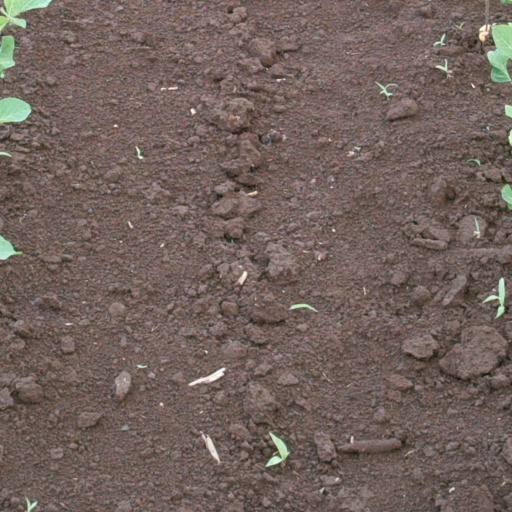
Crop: soybean